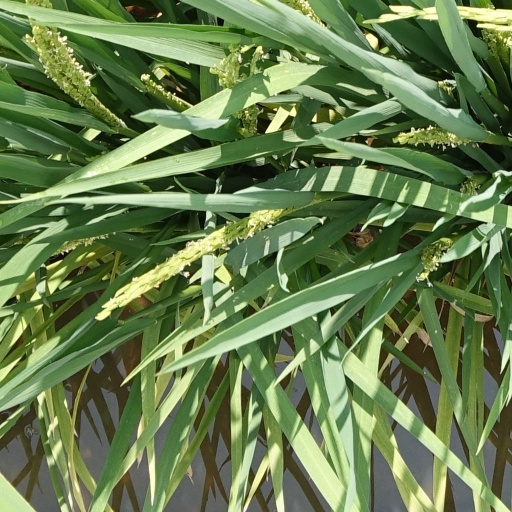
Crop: rice